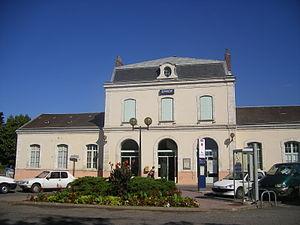
Gaillac est une commune française, située dans le département du Tarn, dans la région Occitanie. Ses habitants se nomment des Gaillacois.